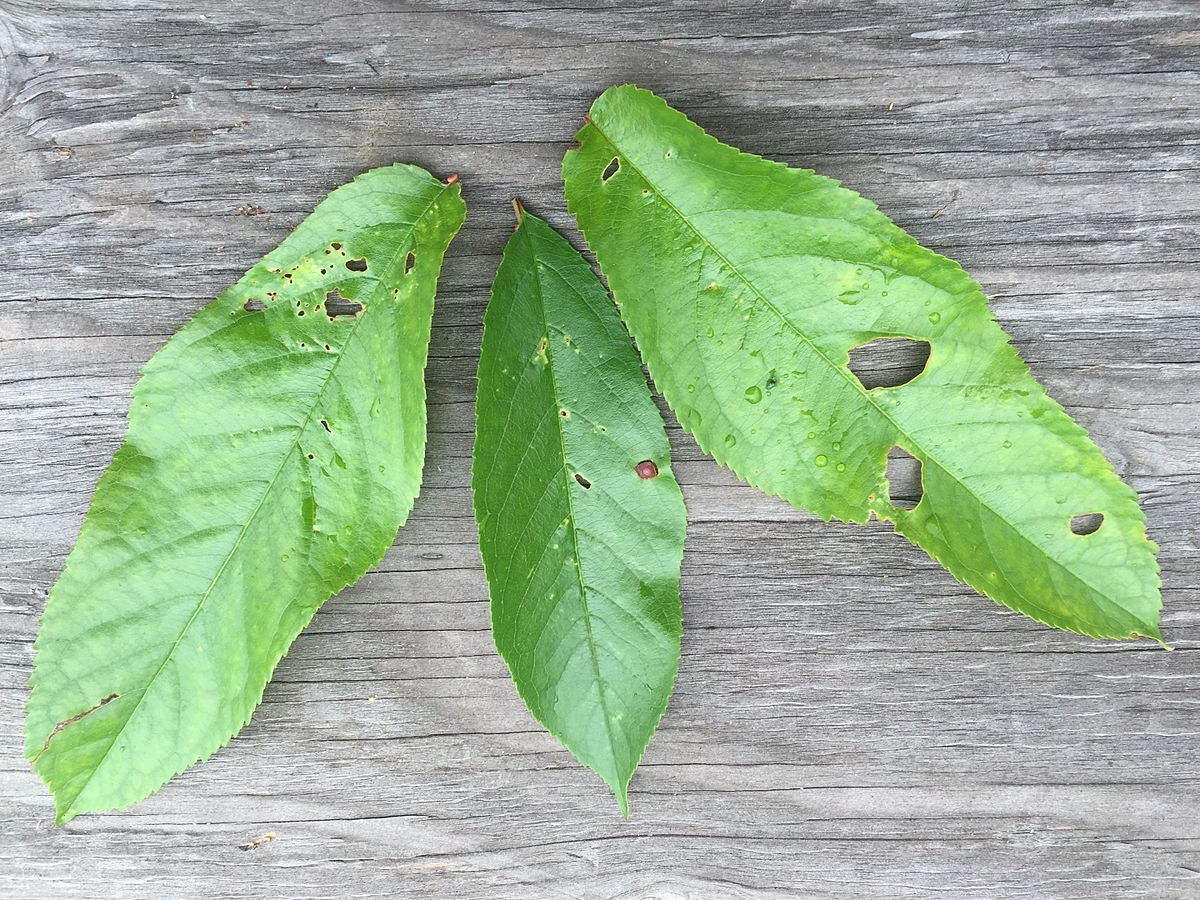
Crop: cherry
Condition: spot